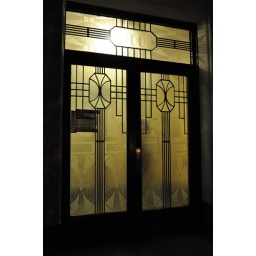
doors of an apartment building in Brooklyn